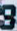
Number: 8